Nicholas Tatonetti

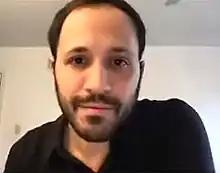
Tatonetti presents The C19 Weekly in 2020

Nicholas Pierino Tatonetti (May 27th, 1983) is an American bioscientist who is Vice Chair of Operations in the Department of Computational Biomedicine and Associate Director of Computational Oncology in the Cancer Center at Cedars-Sinai Medical Center in Los Angeles, California.